Artemis

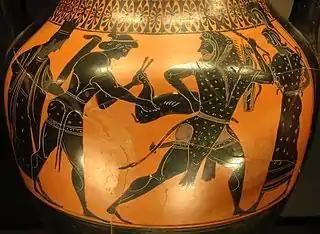
Artemis (left) and Apollo try to get the Ceryneian Hind from Heracles. Detail of an Attic black-figure amphora c. 530–520 BCE. Louvre, Paris

Saronia, of Saron, at Troezen across the Saronic gulf. In a legend the king Saron was chasing a doe that dashed into the sea. He followed the doe in the waters and he was drowned in the waves of the sea. He gave his name to the Saronic gulf.